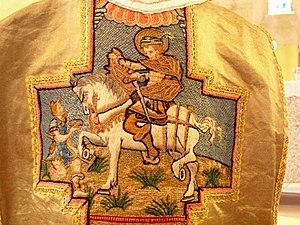
Église Saint-Martin de Champigny (Yonne, France), chasuble du XVIIIe siècle qui représente Saint Martin.